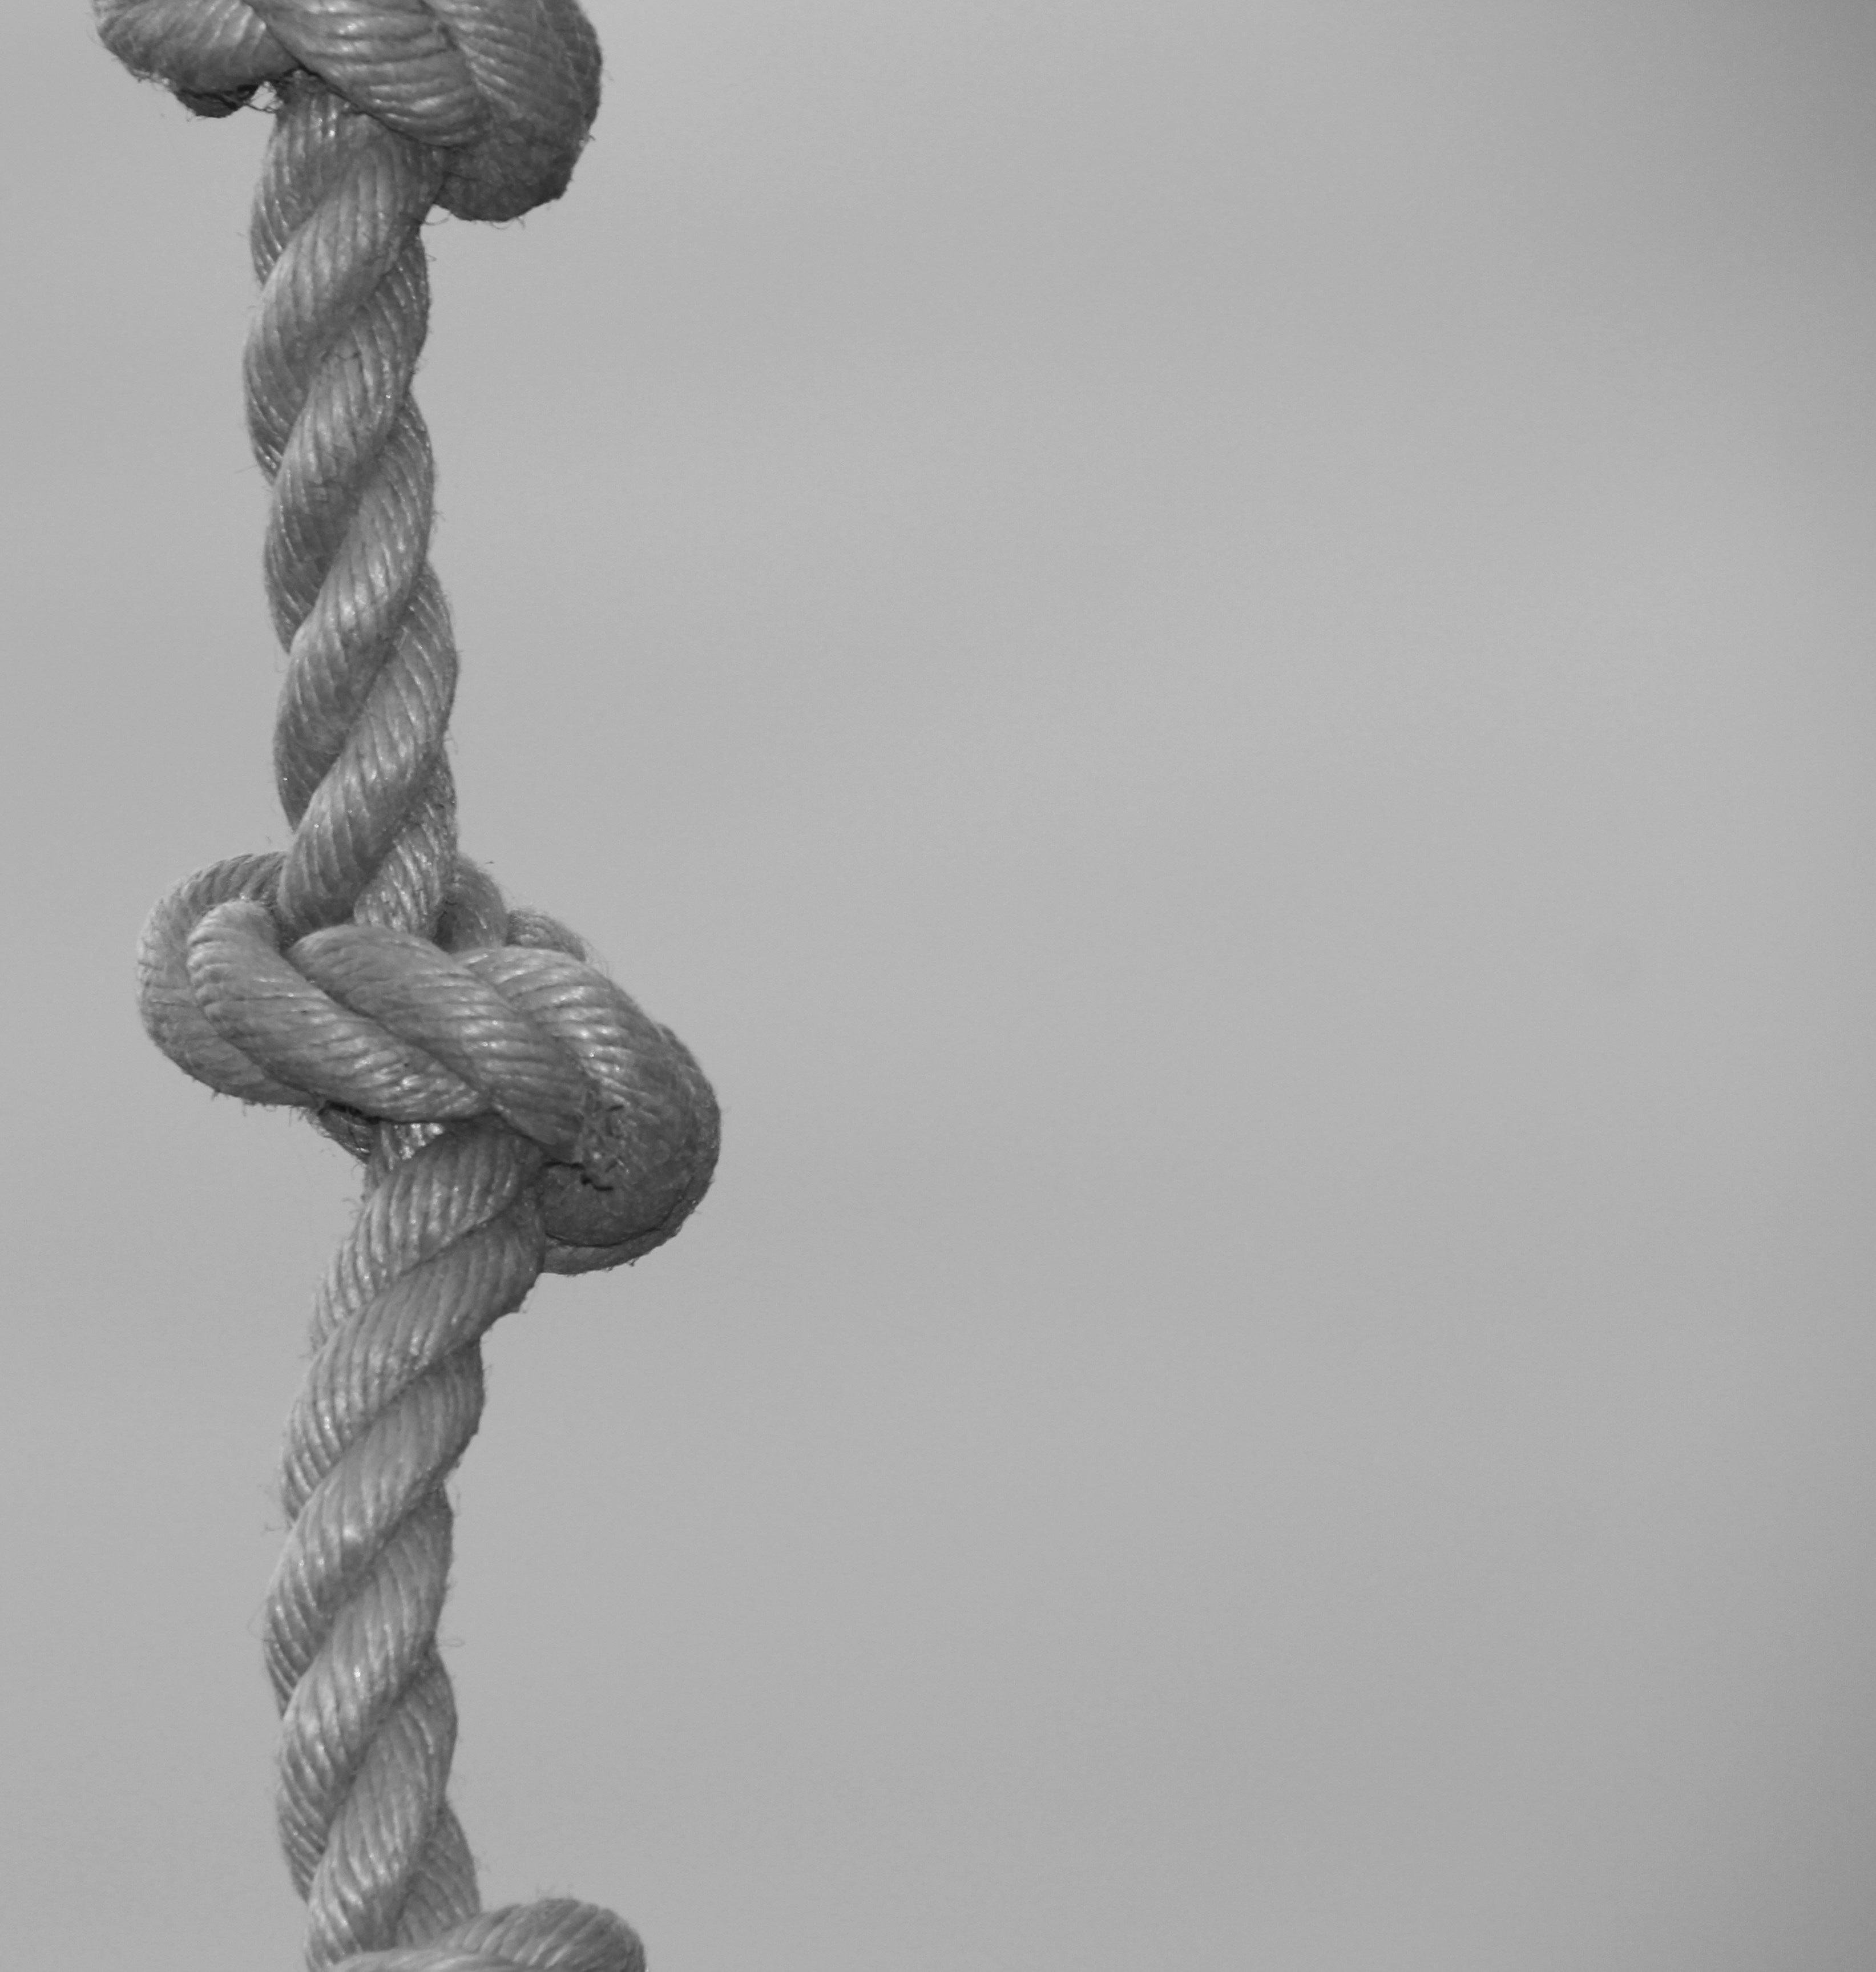
dew, rope, black and white, monochrome, knitting, sculpture, drawing, knot, knotted, monochrome photography